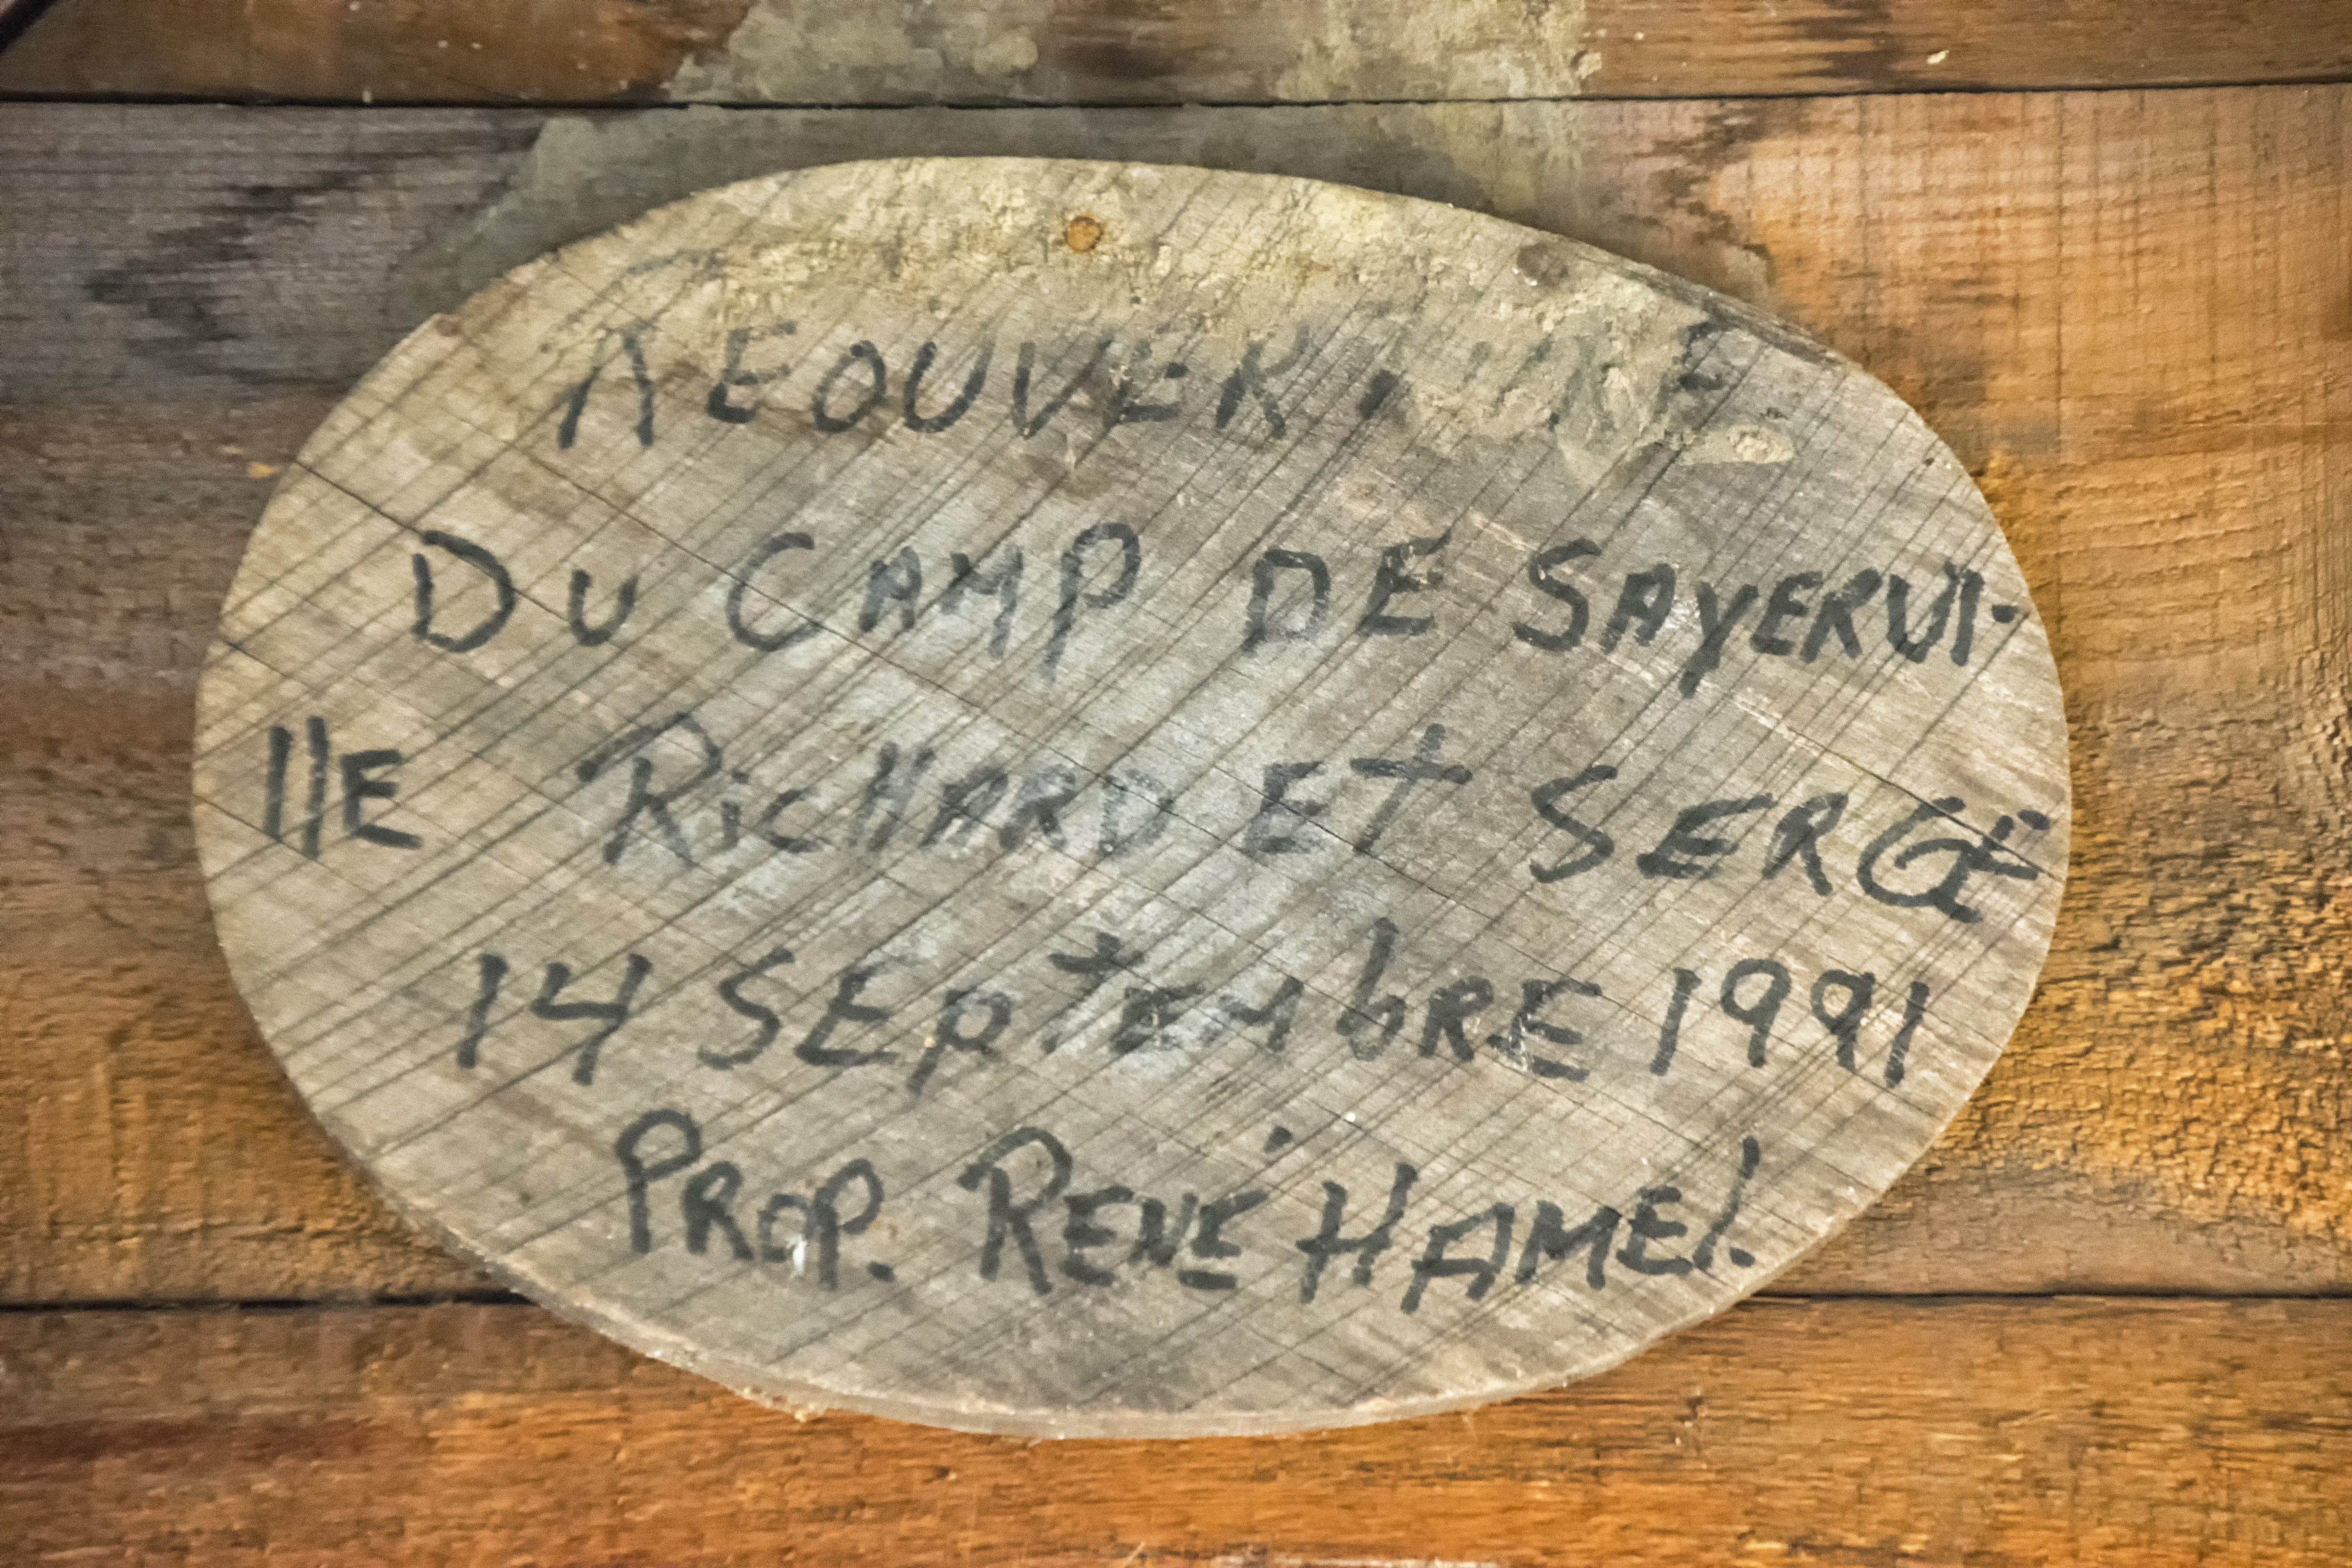
nature, wood, text, canada, quebec, sherbrooke, man made object